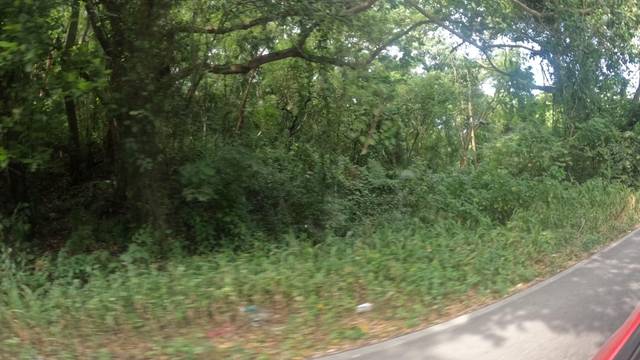
Region: Mexico
Coordinates: 20.875, -105.427